History of Xinjiang

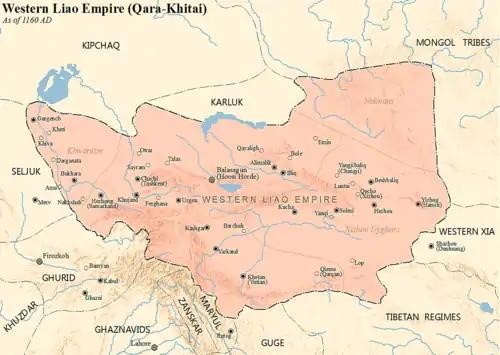
Western Liao (Qara Khitai) Empire as of 1160 CE, when it was at the greatest extent.

In 1124 the Khitan people, nomadic people from northeast Asia, led by Yelü Dashi and the royal family marched from Kedun to establish the Qara Khitai in Central Asia. The migration included Han Chinese, Bohai, Jurchen, Mongol tribes, the Xiao consort clan, etc. Some Khitans migrated into western areas even before. In 1132, further remnants of the Liao dynasty from Manchuria and North China entered Xinjiang, fleeing the onslaught of the Jurchens into North China. They established an exile regime, the Qara Khitai, which became overlord over both Kara-Khanid held and Uyghur held parts of the Tarim Basin for the next century. During the Liao, many Han Chinese lived in Kedun, situated in present-day Mongolia.